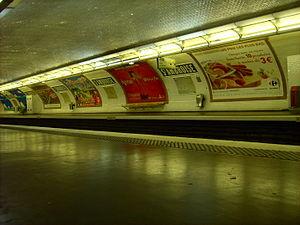
Station du métro de Paris Saint-Ambroise
La liste des stations du métro de Paris propose un aperçu des stations actuellement en service, fermées ou autres, du métro de Paris, en France. Le métro a ouvert en 1900 et comprend 302 stations et 383 points d'arrêt, depuis le 23 mars 2013. Les stations fermées ne sont pas comptées dans le total.
Le métro de Paris comporte 302 stations et 383 points d'arrêts, depuis le 23 mars 2013. Chacune de ces stations doit assurer l'accueil des voyageurs dans les meilleures conditions. C'est dans ce but que plusieurs générations d'architectes ont œuvré dans le métro parisien.